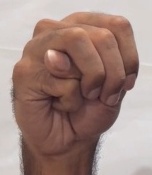
ASL sign: M